JCVD (film)

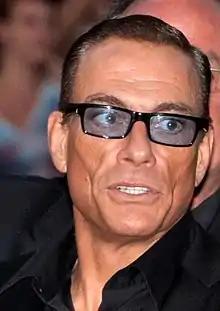
Jean-Claude Van Damme's performance received critical acclaim, with critics highlighting it as a career-best for the actor.

Reviews for "JCVD" have been positive. On Rotten Tomatoes the film has a rating of 83% based on 109 reviews with an average rating of 6.9/10. The website's critical consensus reads, ""JCVD" is a touching, fascinating piece, with Jean-Claude Van Damme confounding all with his heartfelt performance." On Metacritic the film has a score of 64 based on reviews from 26 critics.